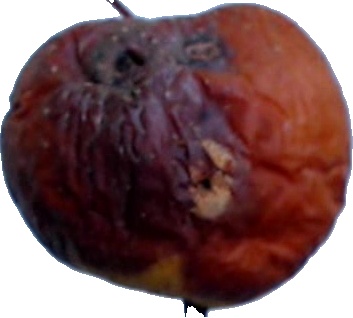
Label: apple_rotten_1